Myra Falls (Lower Austria)

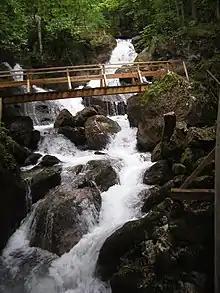
Footbridge over the Myra Falls

The Myra Falls ( or rarer: "Mirafälle"; always pronounced with a German "i") are located in a ravine in the municipality of Muggendorf in the Austrian federal state of Lower Austria (N.B. not to be confused with the Mira Falls ("Mirafall") farther west in the "Ötschergräben"). The ravine has been cut by the "Myrabach", a small tributary of the Piesting.